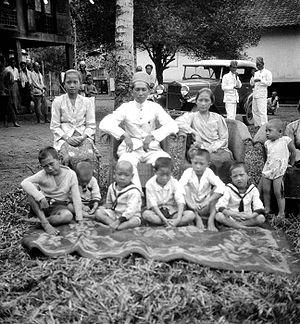
Les Pasemah ou Besemah sont une population de la province de Sumatra du Sud en Indonésie. Au nombre de 400 000, ils habitent sur les flancs de la partie centrale de la chaîne des Bukit Barisan.